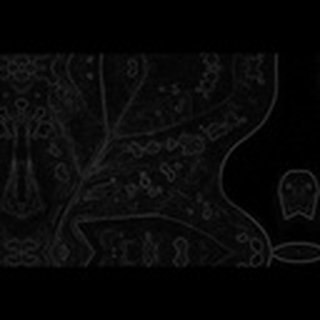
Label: cotton_target_spot